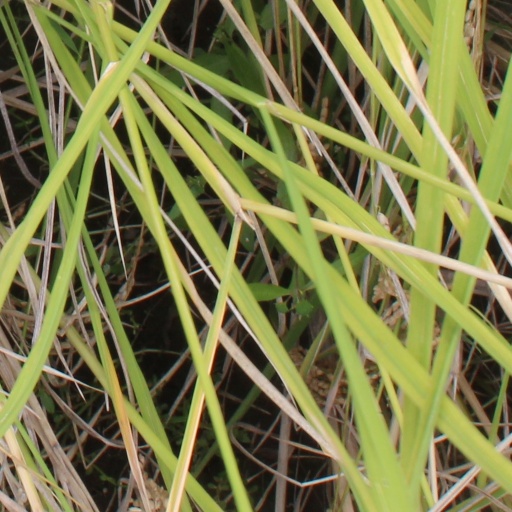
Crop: rice